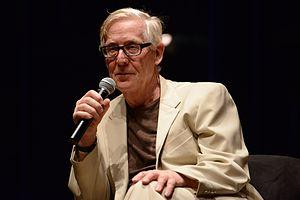
Perry Anderson, né le 11 septembre 1938 à Londres, est un intellectuel et historien britannique. Il a été rédacteur en chef de la New Left Review de 1962 à 1982 puis de 2000 à 2003. Il est professeur d'histoire et de sociologie à l'université de Californie à Los Angeles.